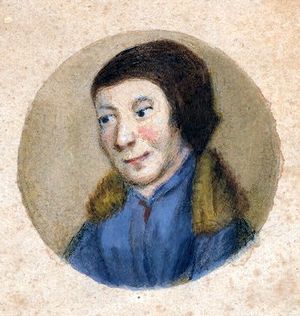
Gilles Binchois
Gilles Binchois var en flamsk komponist. Ved siden af bl.a. Guillaume Dufay er Binchois en af de betydeligste repræsentanter for den flamske skole i den tidlige renæssancestil. Han er mest kendt for sin verdslige musik, bl.a. chansons.